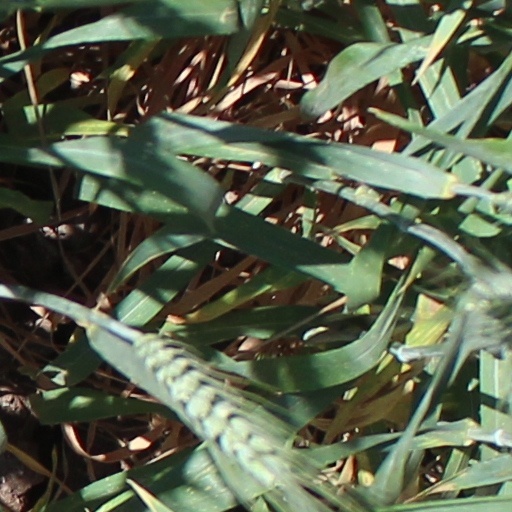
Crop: wheat